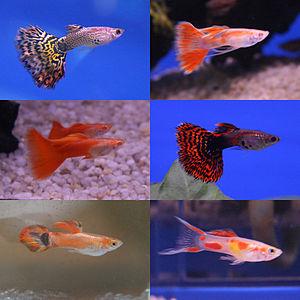
Une stratégie de reproduction, est un ensemble structuré de comportements ou de règles qui s'applique aux événements reproductifs, le but étant de maximiser la fitness d'un individu ou d'une espèce. Elle porte notamment sur le choix du partenaire sexuel, les stratégies et systèmes d'accouplement, le type de fécondation et l'investissement parental.